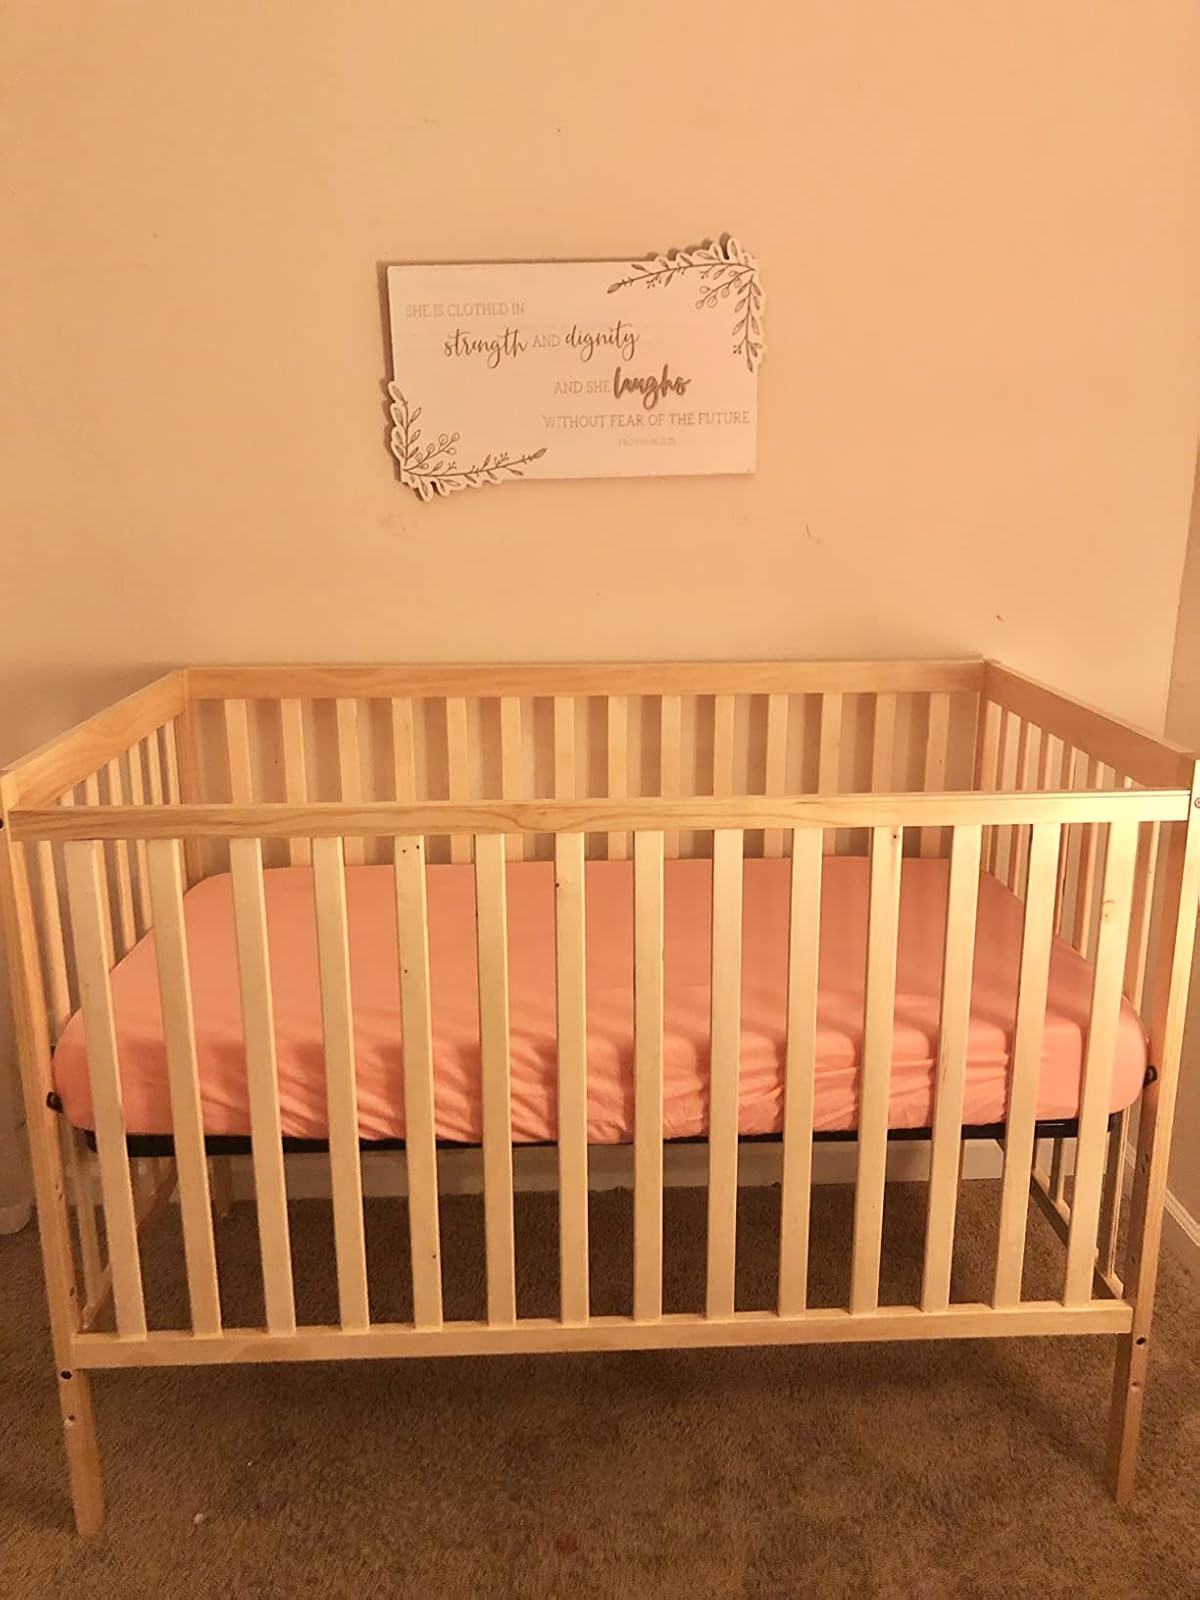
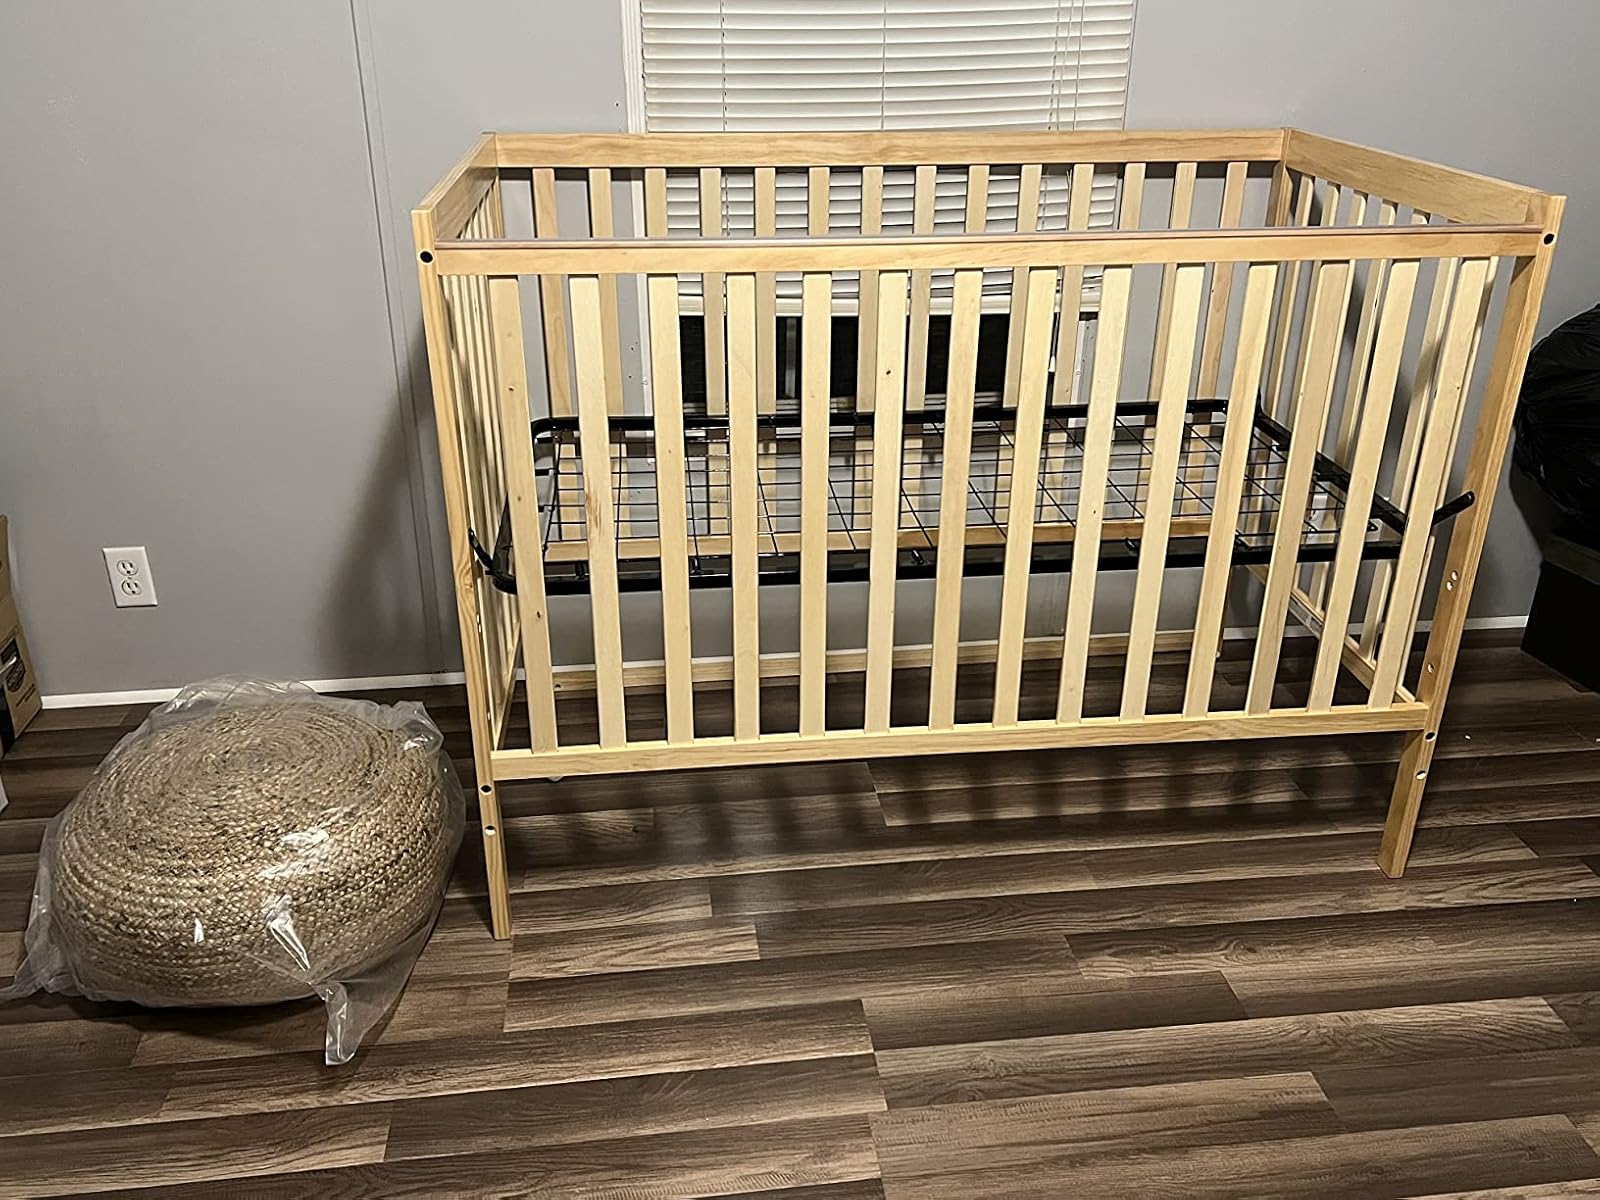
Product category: products_crib
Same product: yes